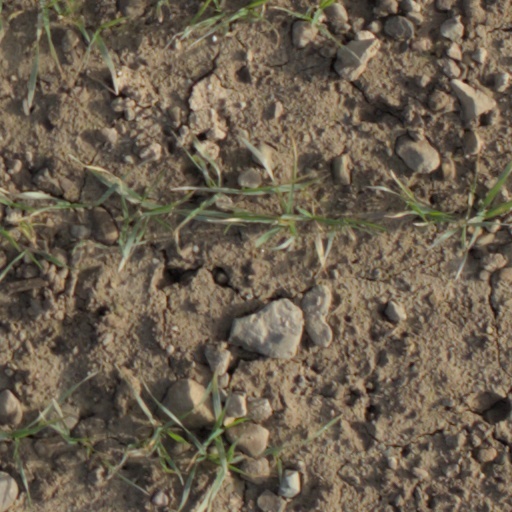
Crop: wheat